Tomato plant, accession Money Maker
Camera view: vertical (180 deg); turntable rotation: 60 degrees
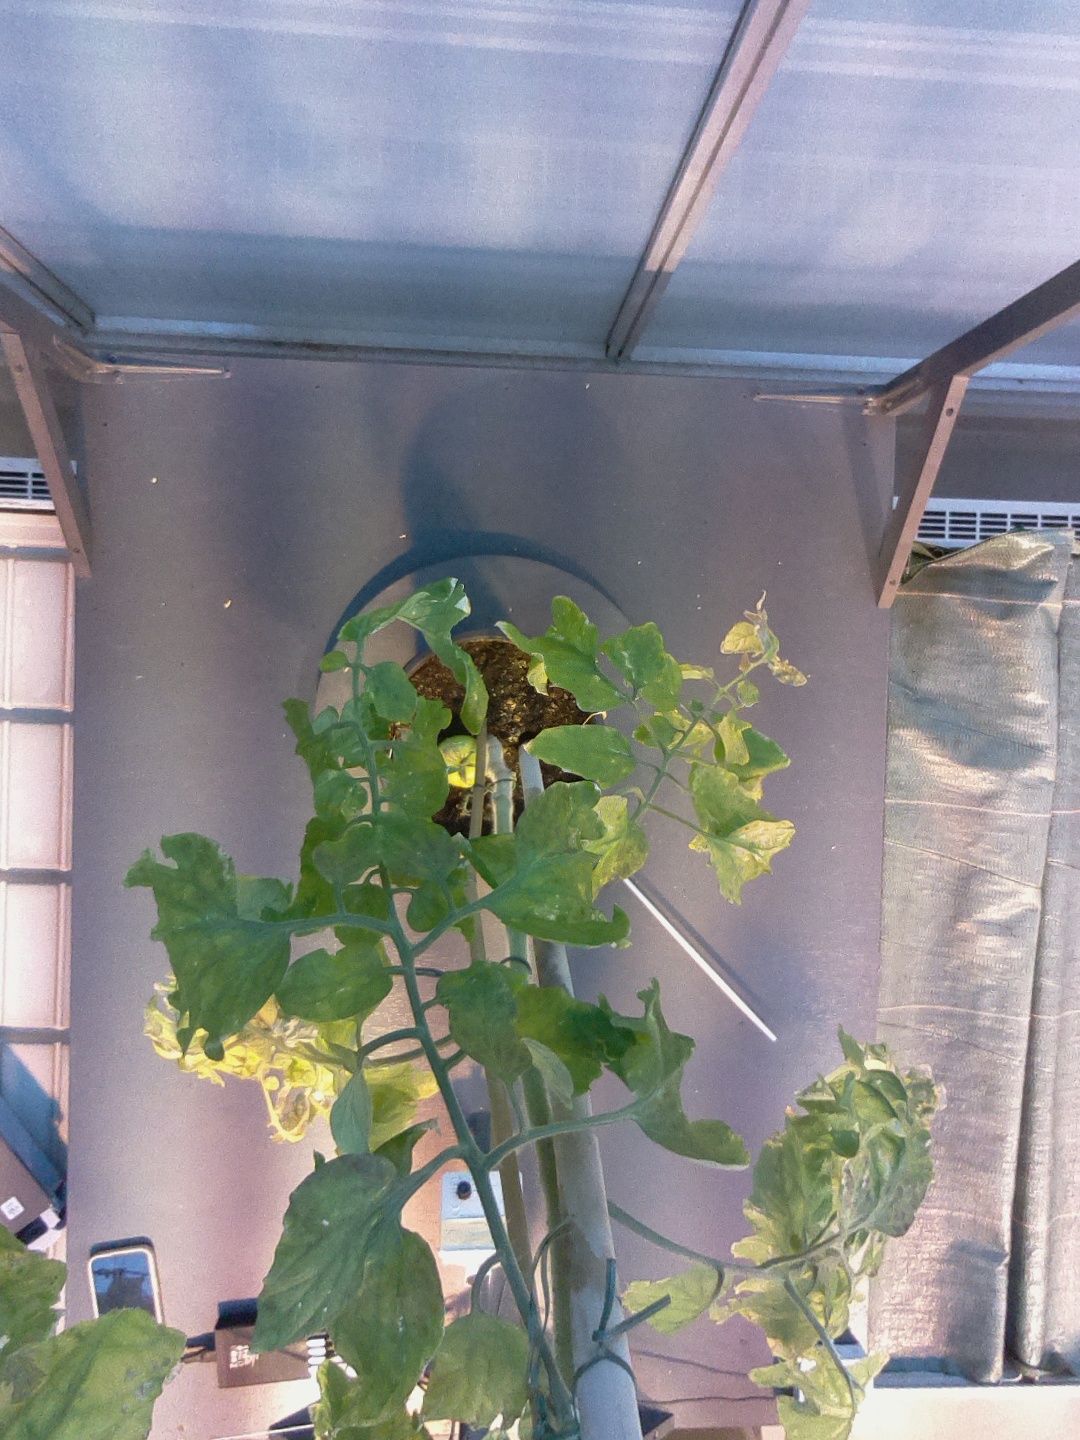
BBCH growth stage 79: 90% -100% of final fruit size